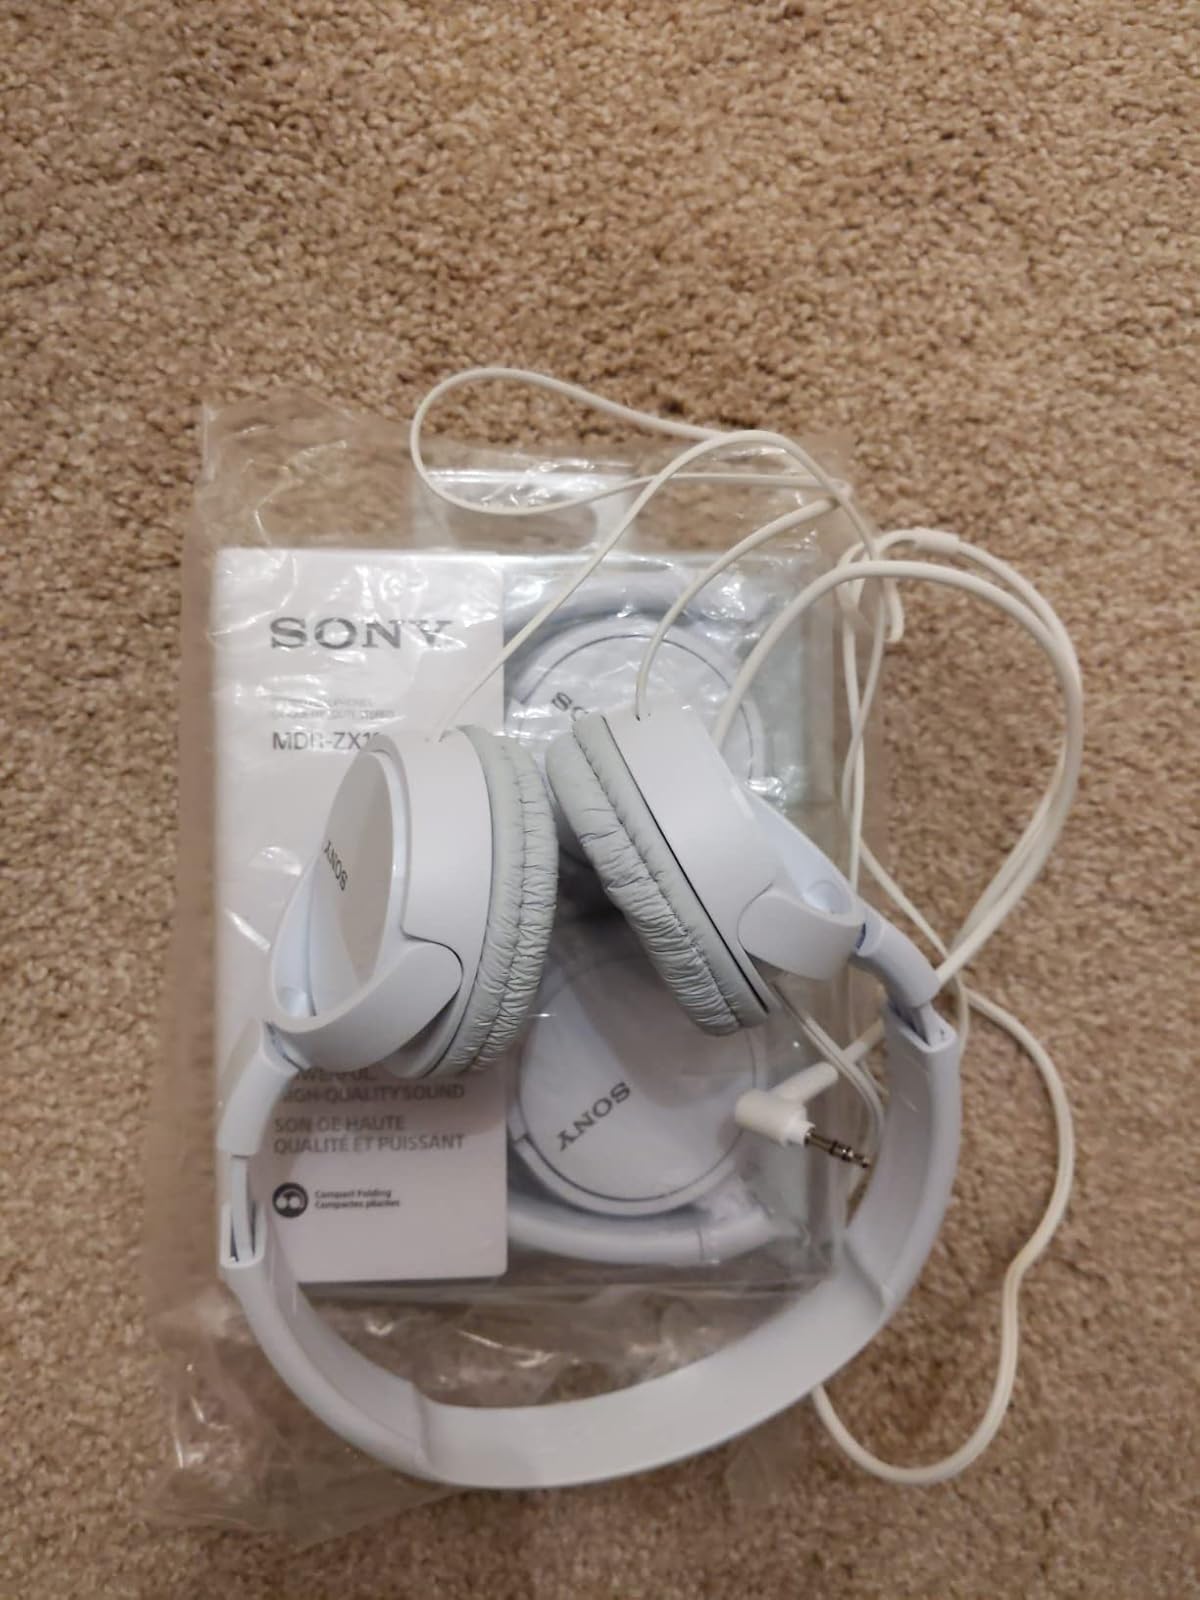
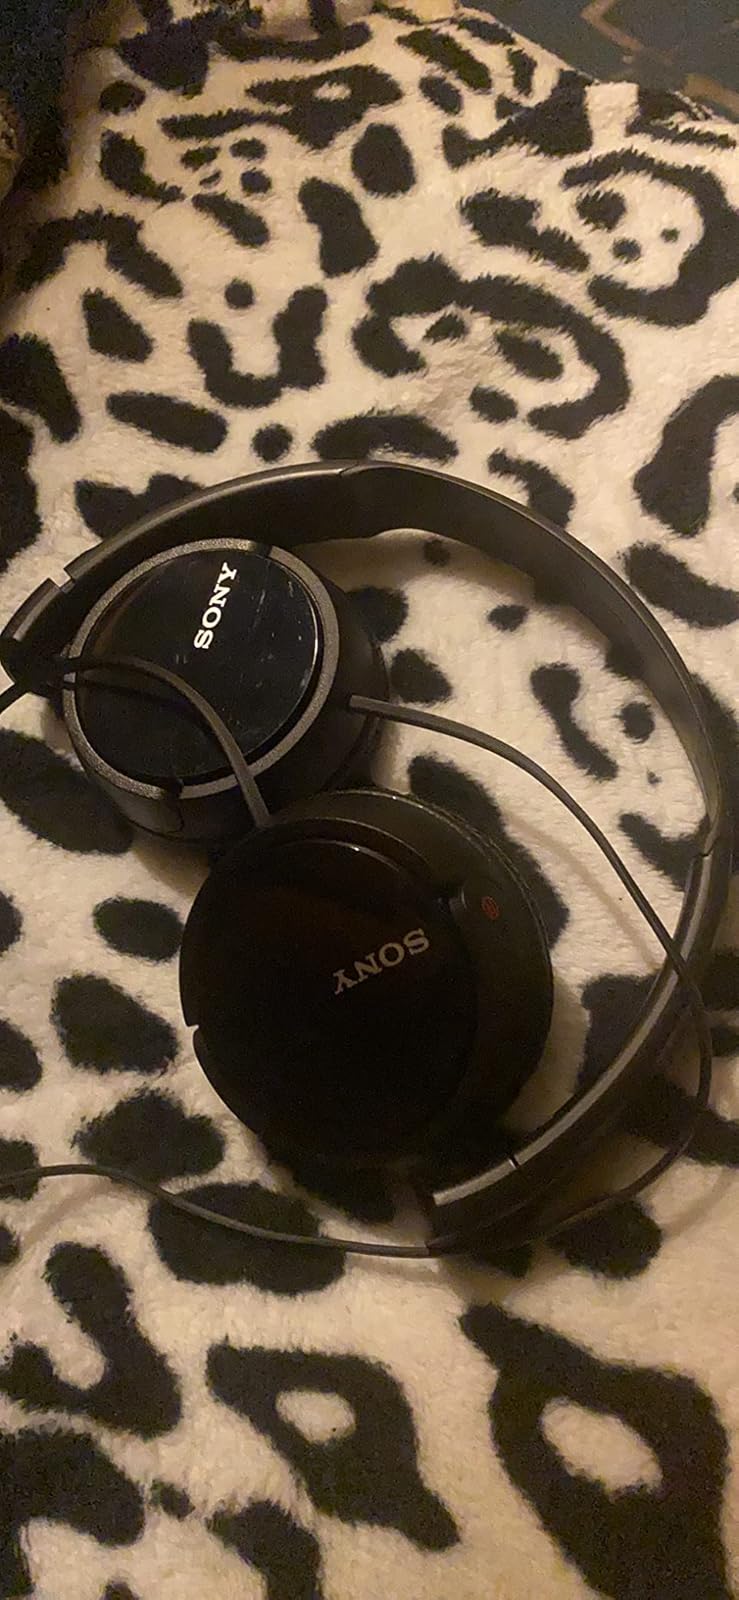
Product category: headphones
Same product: no